Carl Yastrzemski

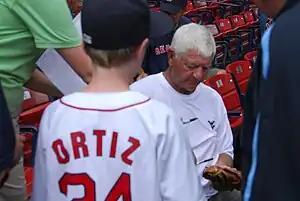
Yastrzemski signing an autograph at Fenway Park in 2008

As one of the top players of his era, he was elected to the Baseball Hall of Fame in 1989, his first year of eligibility, with the support of 94% of voters. He is one of the few Hall of Famers to directly succeed another Hall of Famer at the same position. For his entire career with the Red Sox, he wore uniform number 8. The Red Sox retired this number on August 6, 1989, after Yastrzemski was elected to the Hall of Fame. In 1999, Yastrzemski ranked 72nd on "The Sporting News"' list of the 100 Greatest Baseball Players. That same season, he was named a finalist to the Major League Baseball All-Century Team. Prior to his induction in the Baseball Hall of Fame, in 1986, Yastrzemski was inducted into the National Polish-American Sports Hall of Fame. He was inducted into the Suffolk Sports Hall of Fame on Long Island in the Baseball Category with the Class of 1990.